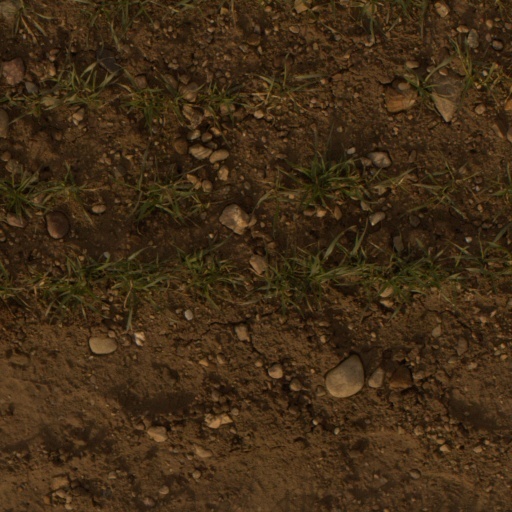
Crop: wheat